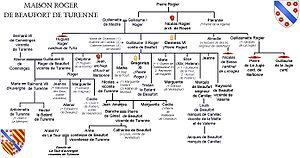
Alix des Baux, fille de Raymond II des Baux, comte d’Avellino et de Jeanne Roger de Beaufort, nièce de Grégoire XI, fut la dernière dame régnante des Baux. Elle fut pour la plus grande partie de sa vie sous la tutelle de son grand-père Guillaume III Roger de Beaufort, vicomte de Turenne, de son oncle Raymond de Turenne et de son époux Odon de Villars.
Raymond-Louis Roger de Beaufort, vicomte de Turenne, dit Raymond de Turenne, est le fils de Guillaume III Roger, comte de Beaufort et vicomte de Turenne, et d'Aliénor de Comminges. Petit-neveu de Clément VI et du cardinal Hugues Roger, neveu de Grégoire XI et de Nicolas Roger de Beaufort, il fut Capitaine des Armes du Comtat Venaissin, Capitaine pontifical en Italie et se rendit célèbre sous le nom de Fléau de Provence en luttant contre Marie de Blois, comtesse de Provence et les deux antipapes d'Avignon, Clément VII et Benoît XIII.
Tristan, le Bâtard de Beaufort, chevalier, capitaine pontifical, fils naturel de Guillaume II Roger, comte de Beaufort, demi-frère de Grégoire XI et oncle de Raymond de Turenne.
Nicolas Roger, mort le 3 avril 1347 est prélat français, archevêque de Rouen.
Jean Roger de Beaufort, fils de Marie de Chambon et de Guillaume II Roger, était le neveu de Clément VI et le frère de Grégoire XI, deux des plus illustres papes d’Avignon. Évêque de Carpentras, il accède aux titres d'archevêque d'Auch puis de Narbonne, après que son frère a ceint la tiare pontificale. Il décède en 1391, lors du Grand Schisme d'Occident, fidèle à l'obédience d'Avignon.
Geoffroy, petit-fils de Raoul comte de Quercy